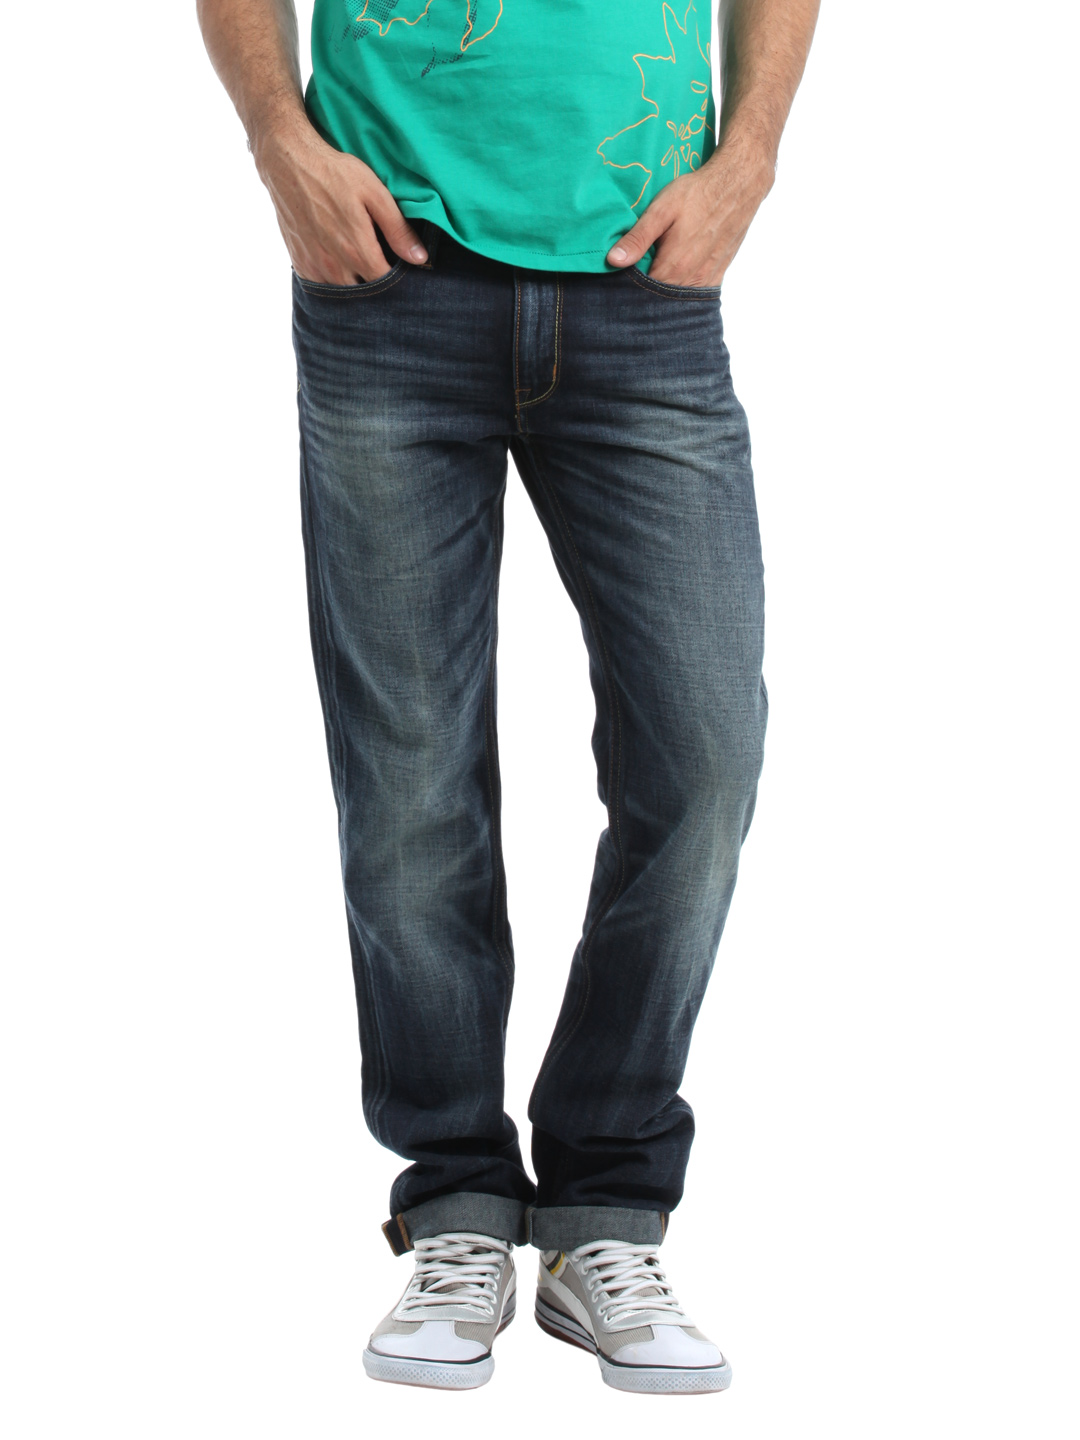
Denizen Men Blue Jeans
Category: Apparel / Bottomwear / Jeans
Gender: Men
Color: Blue
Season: Summer 2012
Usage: Casual